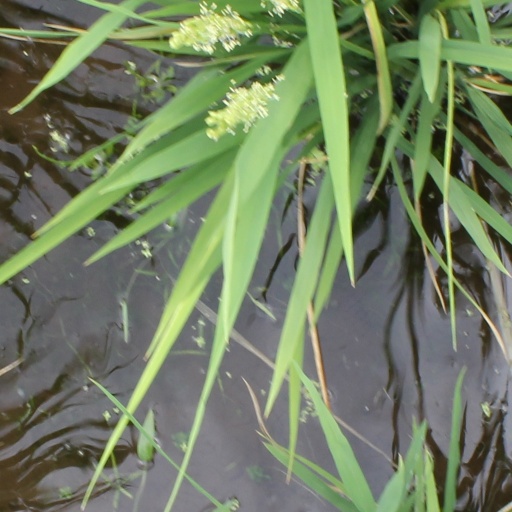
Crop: rice